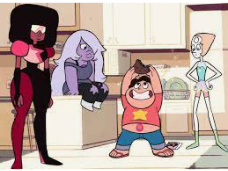
Portrait style: Cartoon Portrait